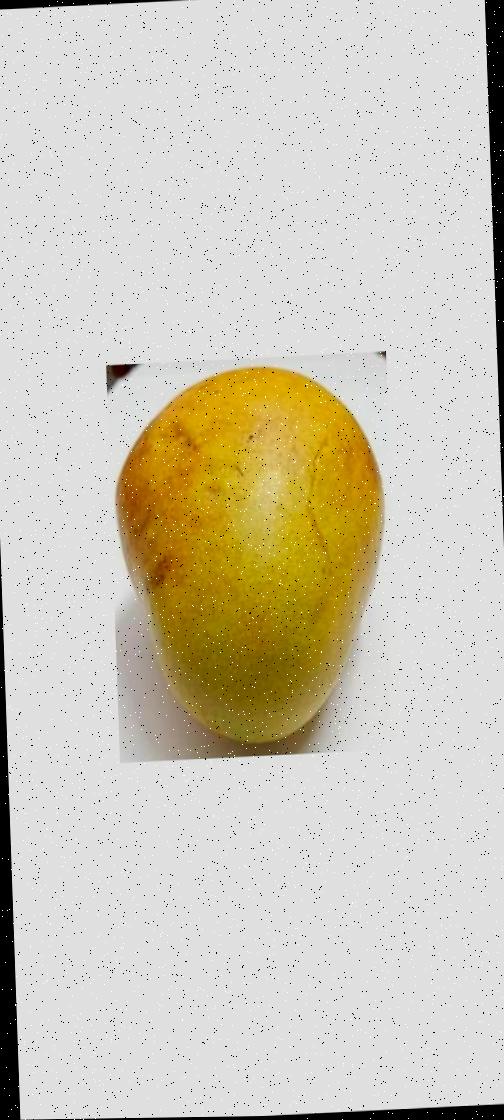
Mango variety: Bari-11